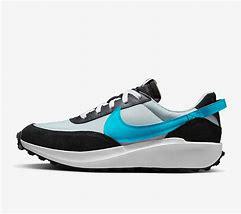
Brand: Nike
Model: Waffle Debut